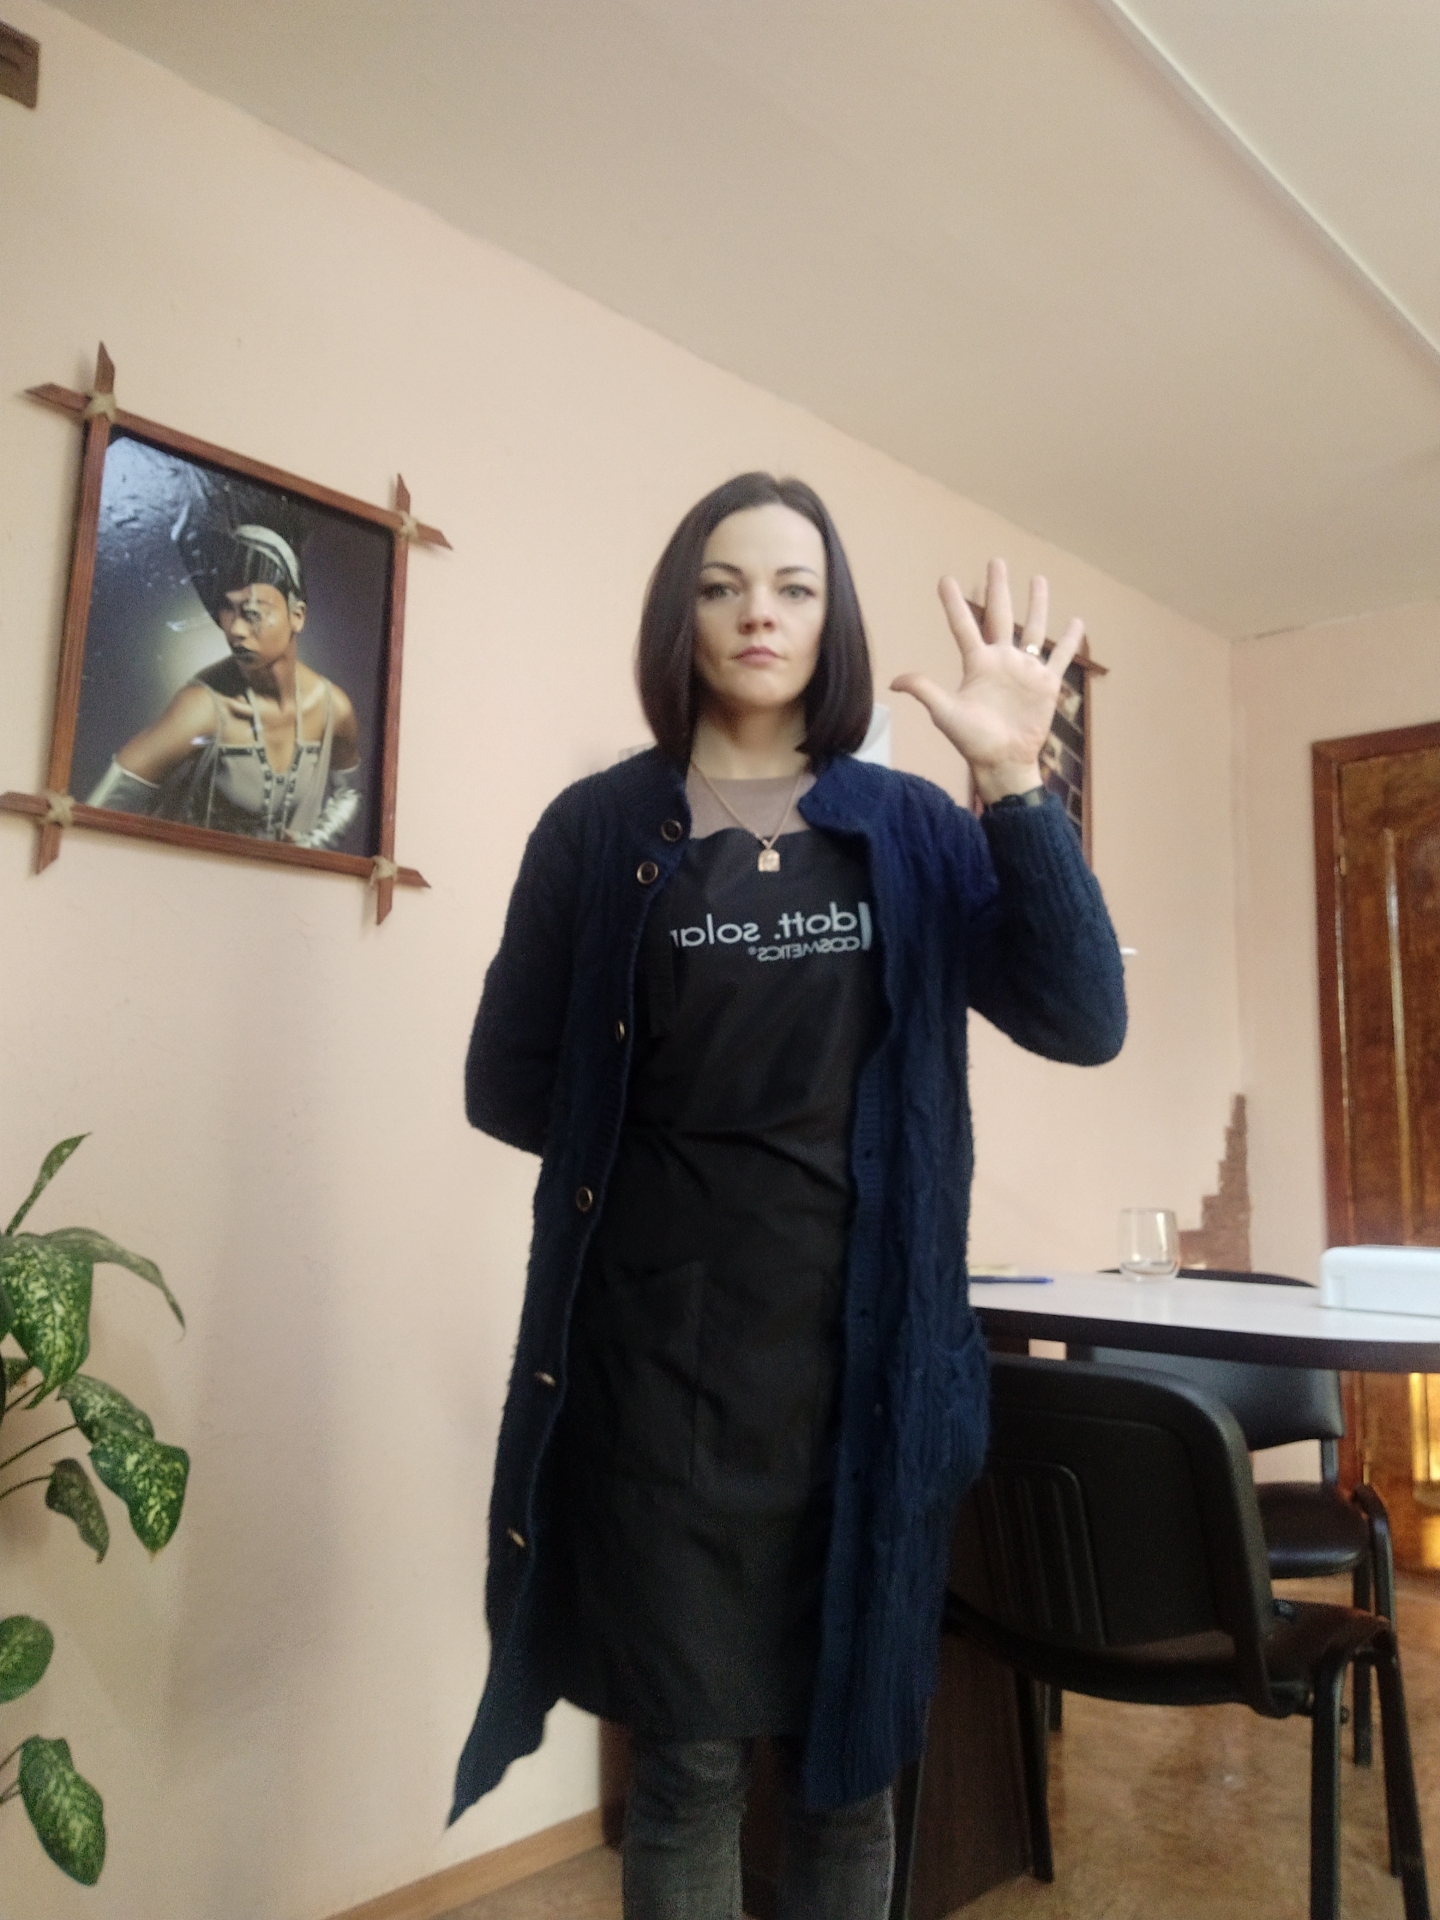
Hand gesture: palm